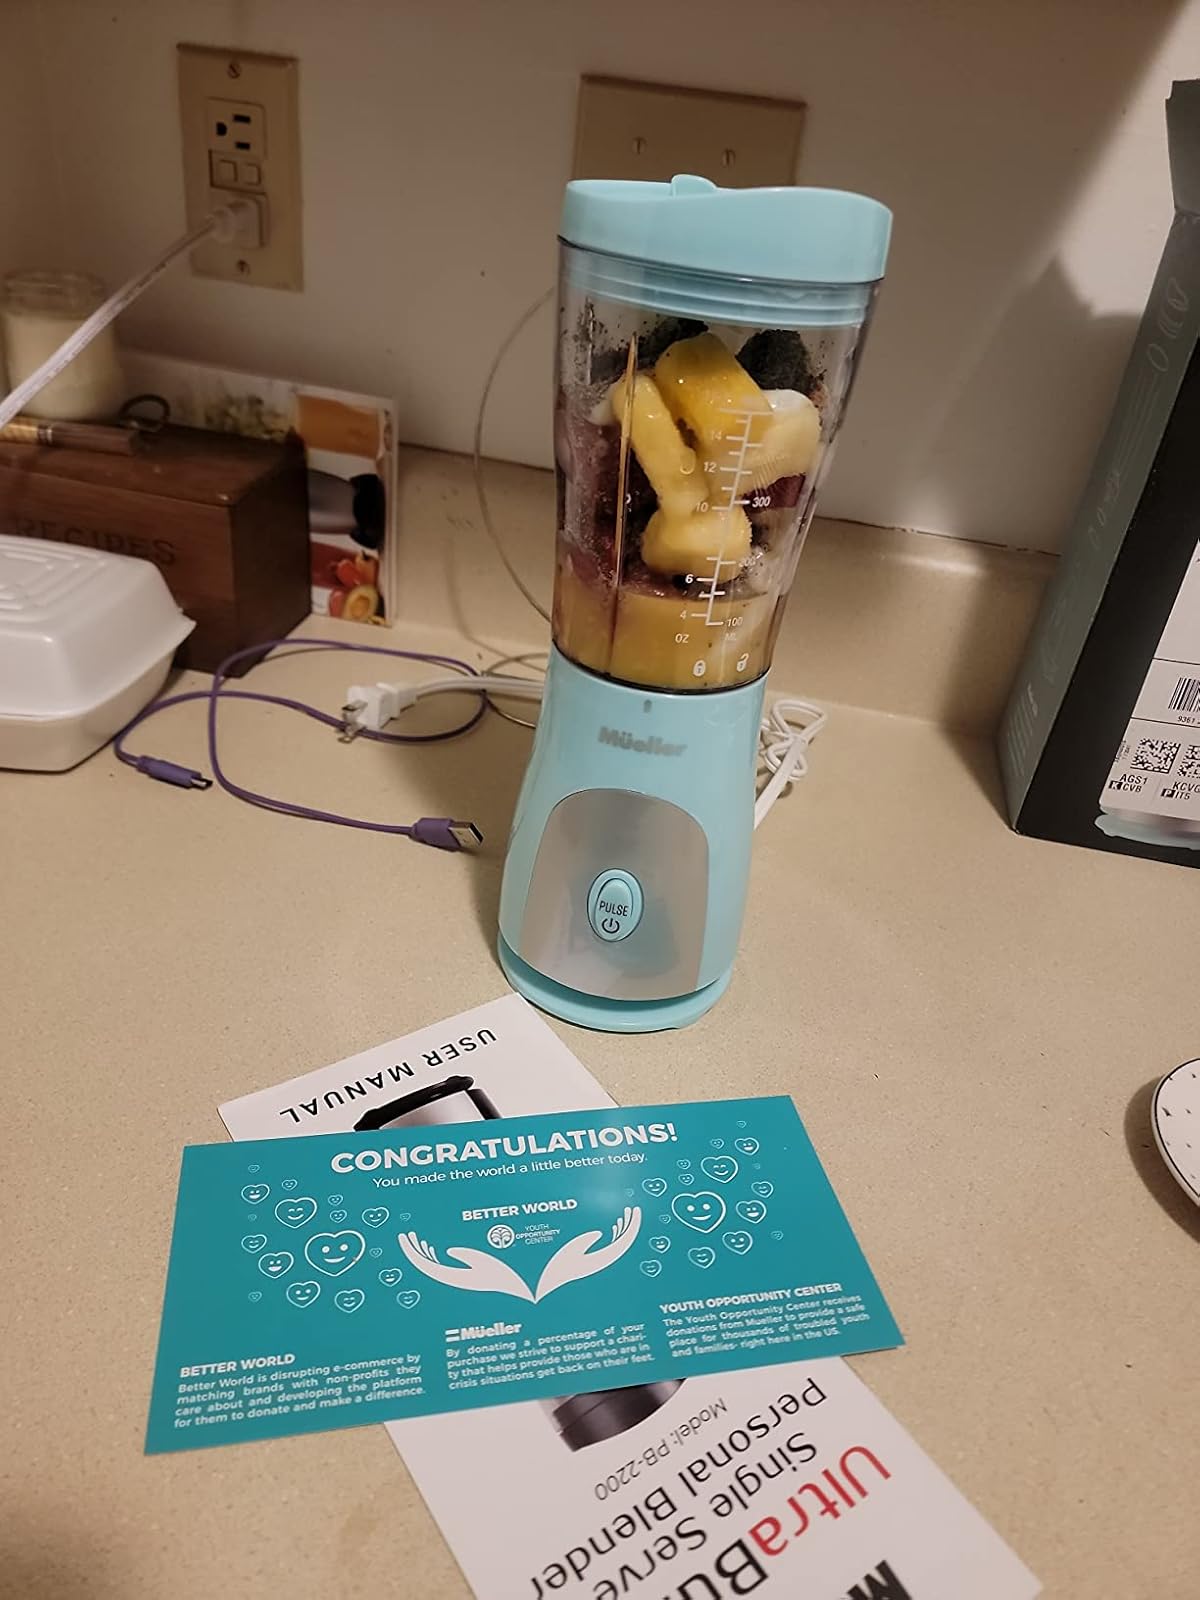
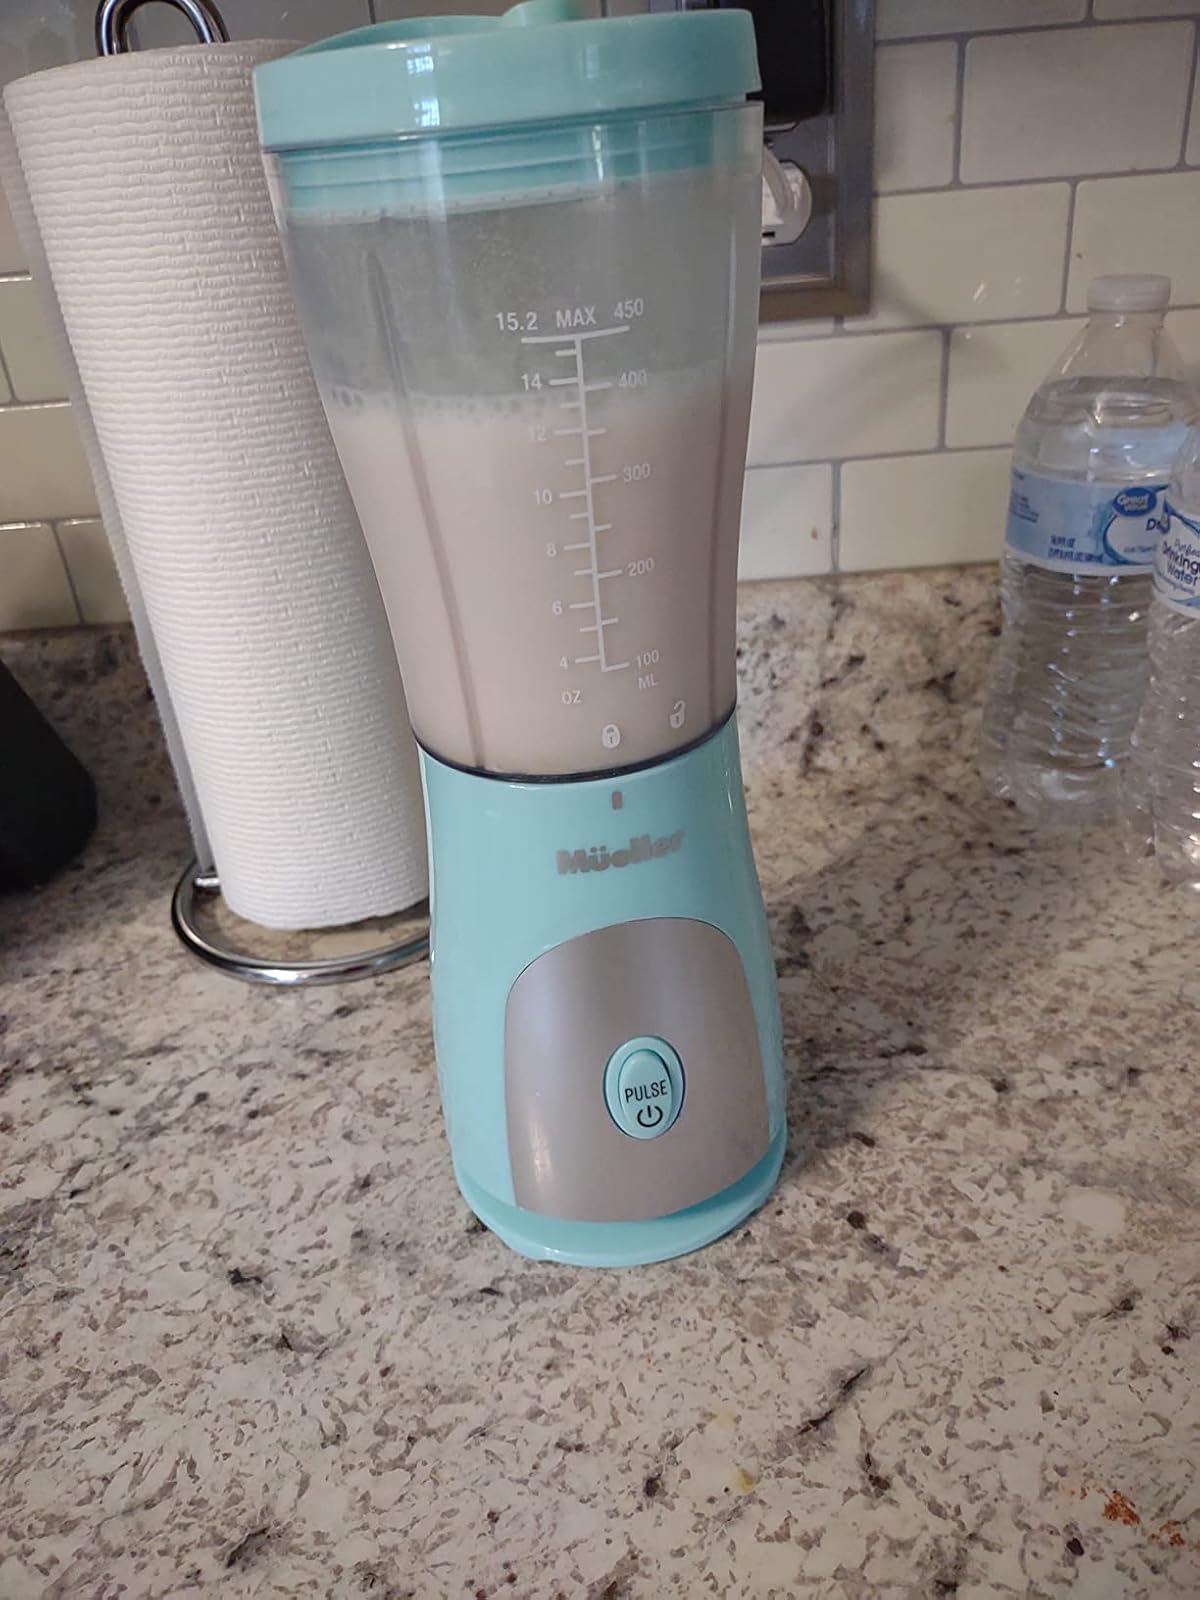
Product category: items_blender
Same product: yes